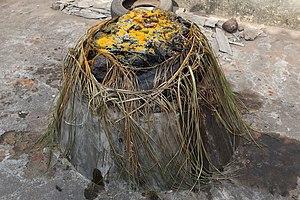
Le vaudou, plus rarement appelé vaudouisme, est une religion originaire de l'ancien royaume du Dahomey. Parfois assimilé à des pratiques occultes éclatées en de multiples communautés, cette religion d'ordre cosmique issue des cultes animistes africains, est toujours largement répandue au Bénin et au Togo.